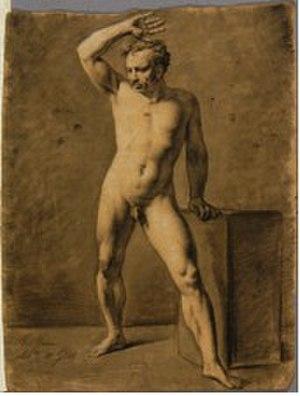
Pierre noire, fusain et estompe avec rehauts de craie blanche sur papier beige
Alexis Louis Léon Valbrun, né à Paris le 3 janvier 1803 et mort dans cette même ville le 2 mars 1852, est un artiste peintre français, élève de Nicolas Gosse et d'Antoine-Jean Gros. Il est connu pour ses portraits de personnages célèbres et ses scènes religieuses.